2011 Wisconsin Badgers football team

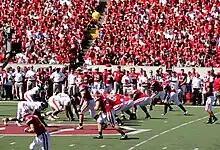
Wisconsin on offense in the first half.

The Badgers posted their first shutout since a 37–0 victory on October 31, 2009 against the Purdue Boilermakers. The Badgers out gained the Beavers 397 yards (208 rushing, 189 passing) to 284 yards (23 rushing, 261 passing). The scoring got started at the 8:35 mark in the first quarter with a 17-yard touchdown pass to tight end Jacob Pedersen from Wilson. The extra point was good by kicker Kyle French who is still filling in for the injured Philip Welch. With 7:42 in the 2nd quarter, Wilson connected with Nick Toon on a 10-yard TD pass. Then with 27 seconds left in the half, Wilson hit Pedersen again with a 6-yard TD pass. The Badgers led 21–0 at the half. Oregon State had done a nice job containing the Badgers powerful rushing attack but Wilson was able to pick apart the Beavers secondary. The Badgers got back on track with the running game in the second half and at the 12:09 mark in the 3rd quarter, Montee Ball scored on a 19-yard touchdown run. The scoring was closed out in the 4th quarter at 14:55 with a 1-yard TD run by Ball.